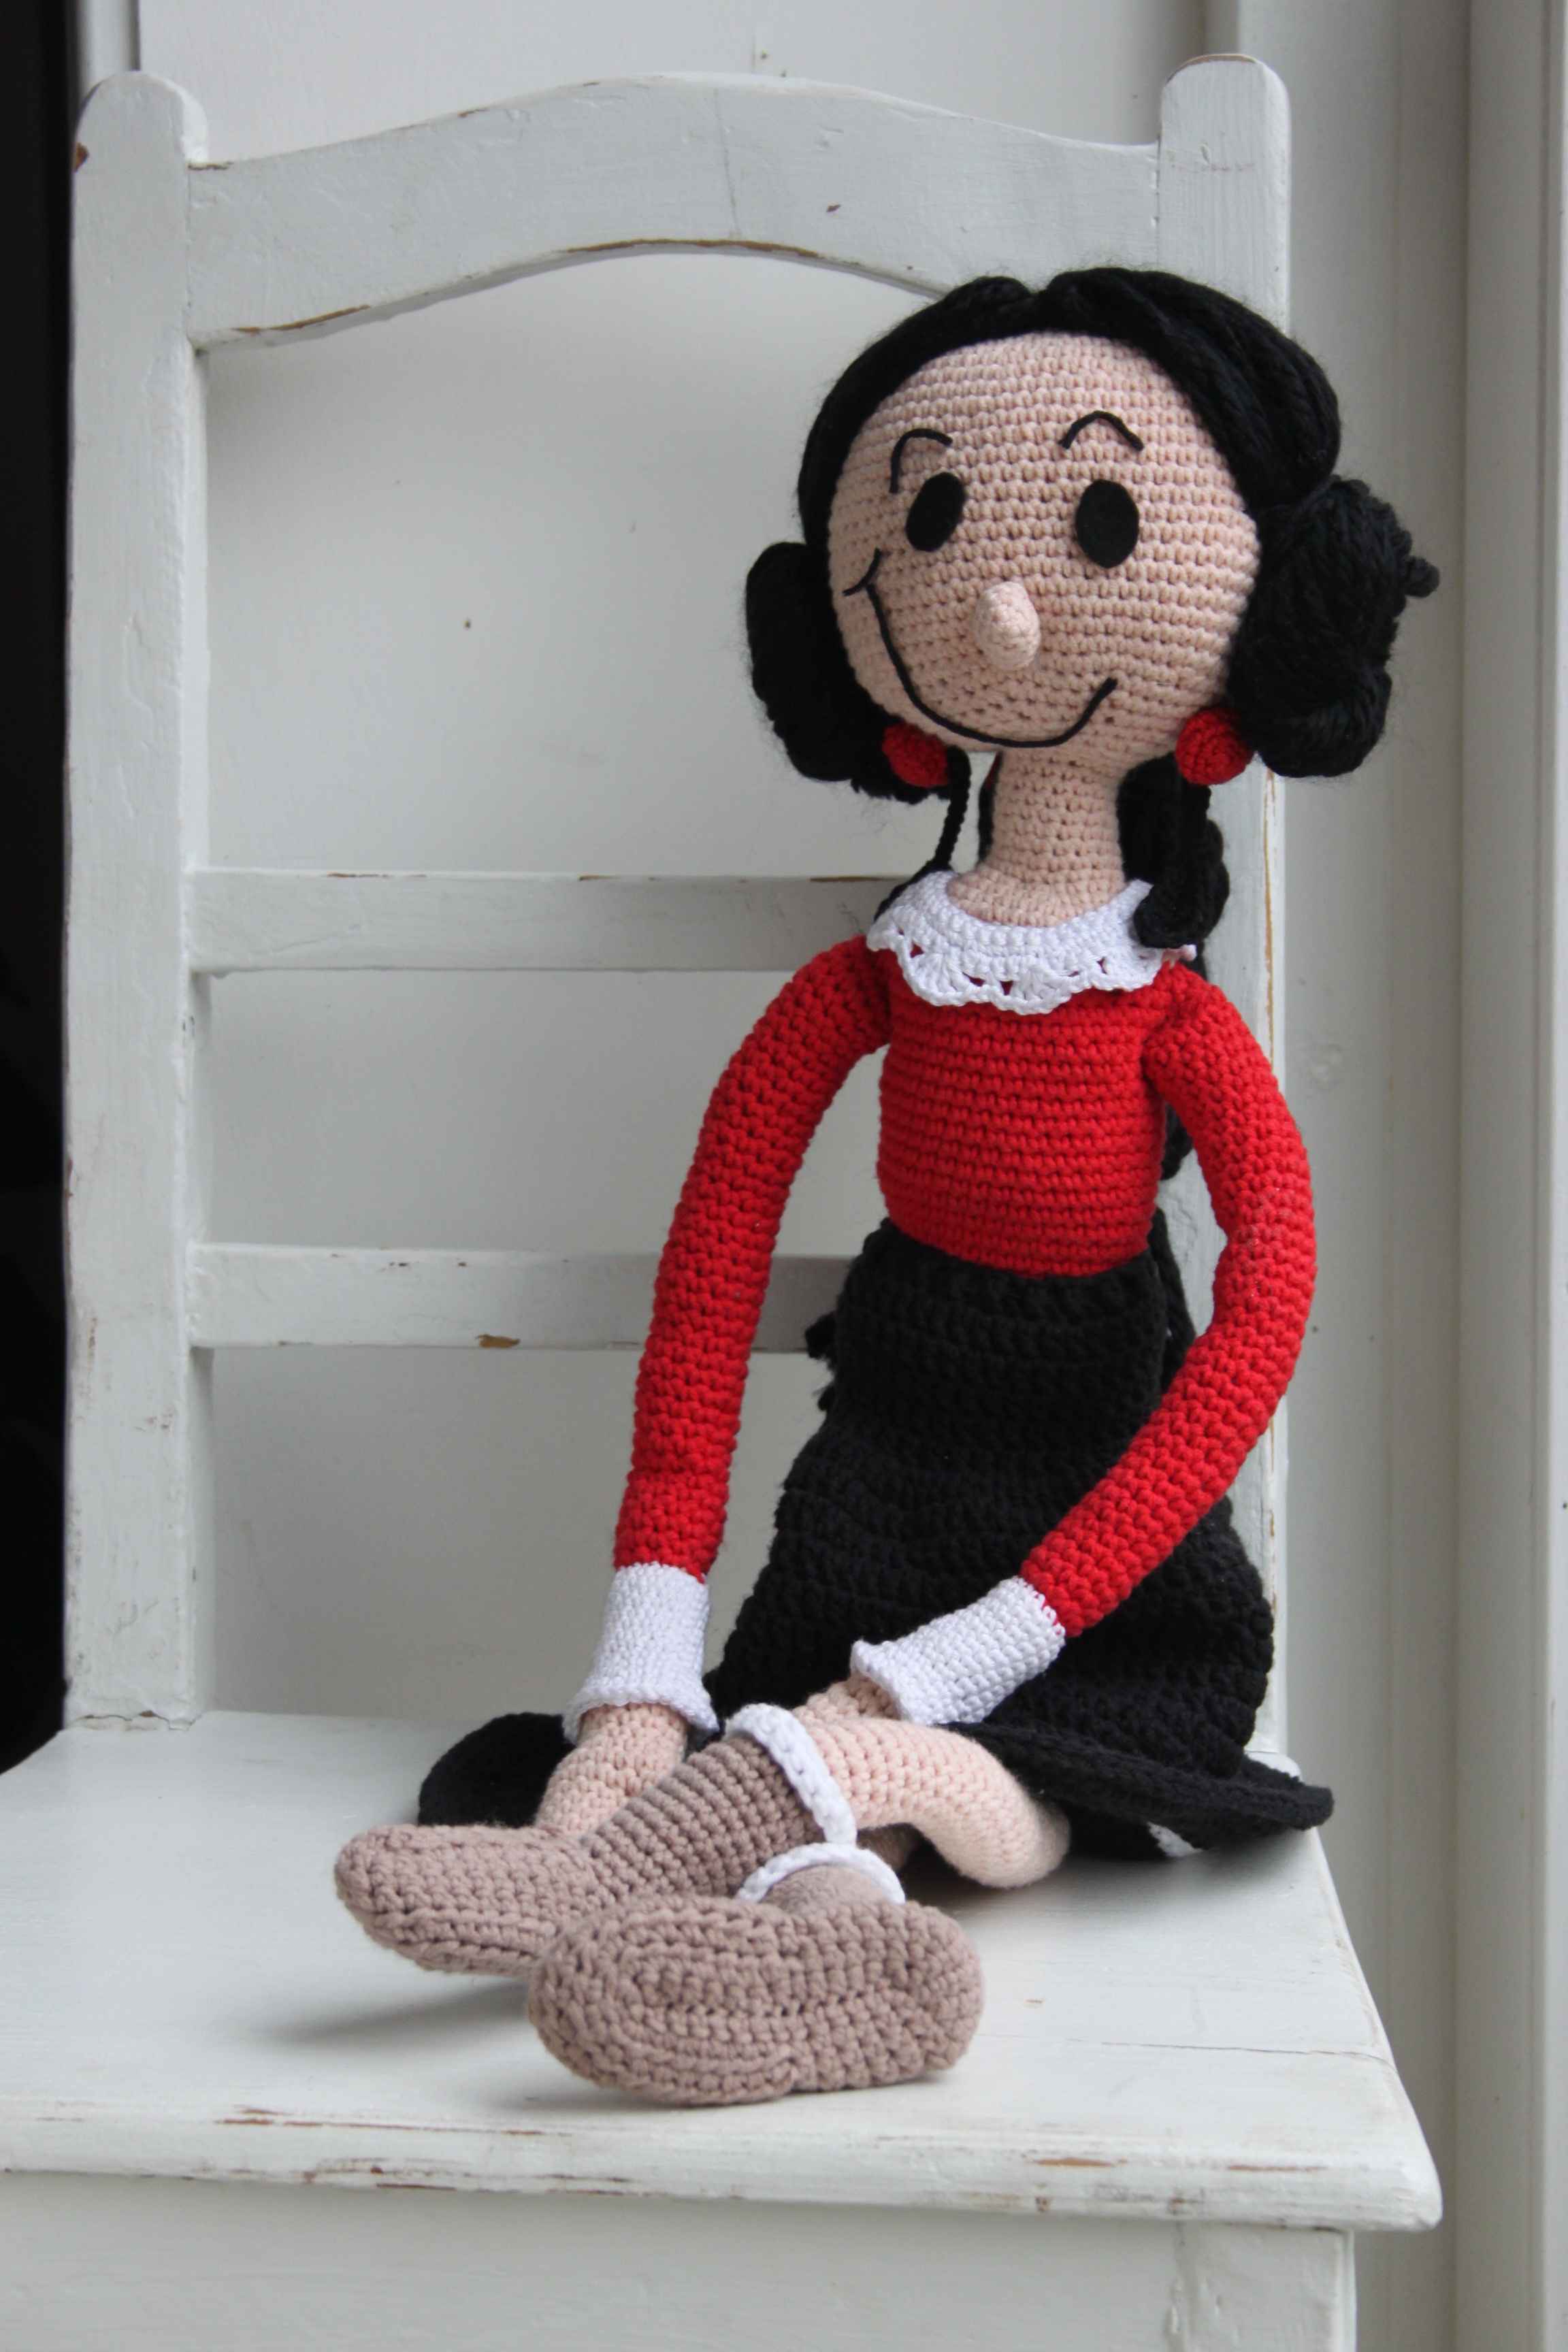
white, red, cone, pink, toy, material, teddy bear, crochet, textile, doll, art, spinach, plush, popeye, her, hairdo, crochet pattern, crochet doll, long doll, pop hooks, stuffed toy